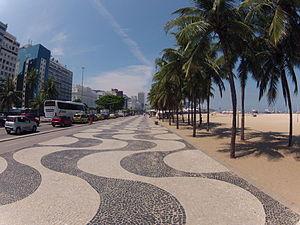
Copacabana est un quartier de Rio de Janeiro au Brésil. Il est situé au sud de la ville. Le quartier comprend la plage du même nom, longue de 4,5 km, l'une des plages les plus célèbres de la planète.